Elis

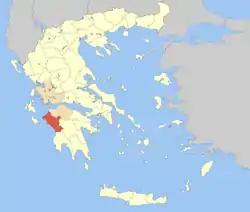
Municipalities of Elis

Elis also known as Ellis or Ilia ("Eleia") is a historic region in the western part of the Peloponnese peninsula of Greece. It is administered as a regional unit of the modern region of Western Greece. Its capital is Pyrgos. Until 2011 it was Elis Prefecture, covering the same territory.